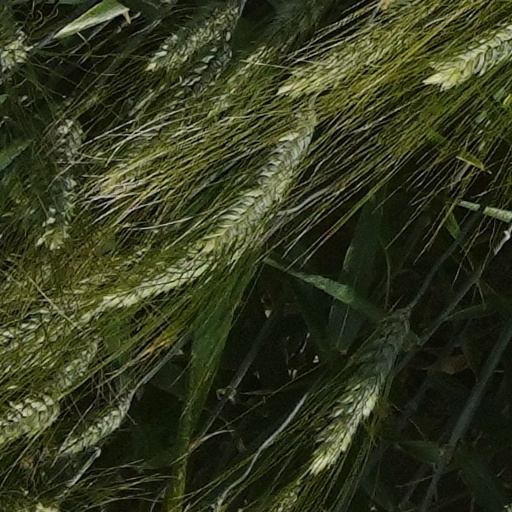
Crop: wheat